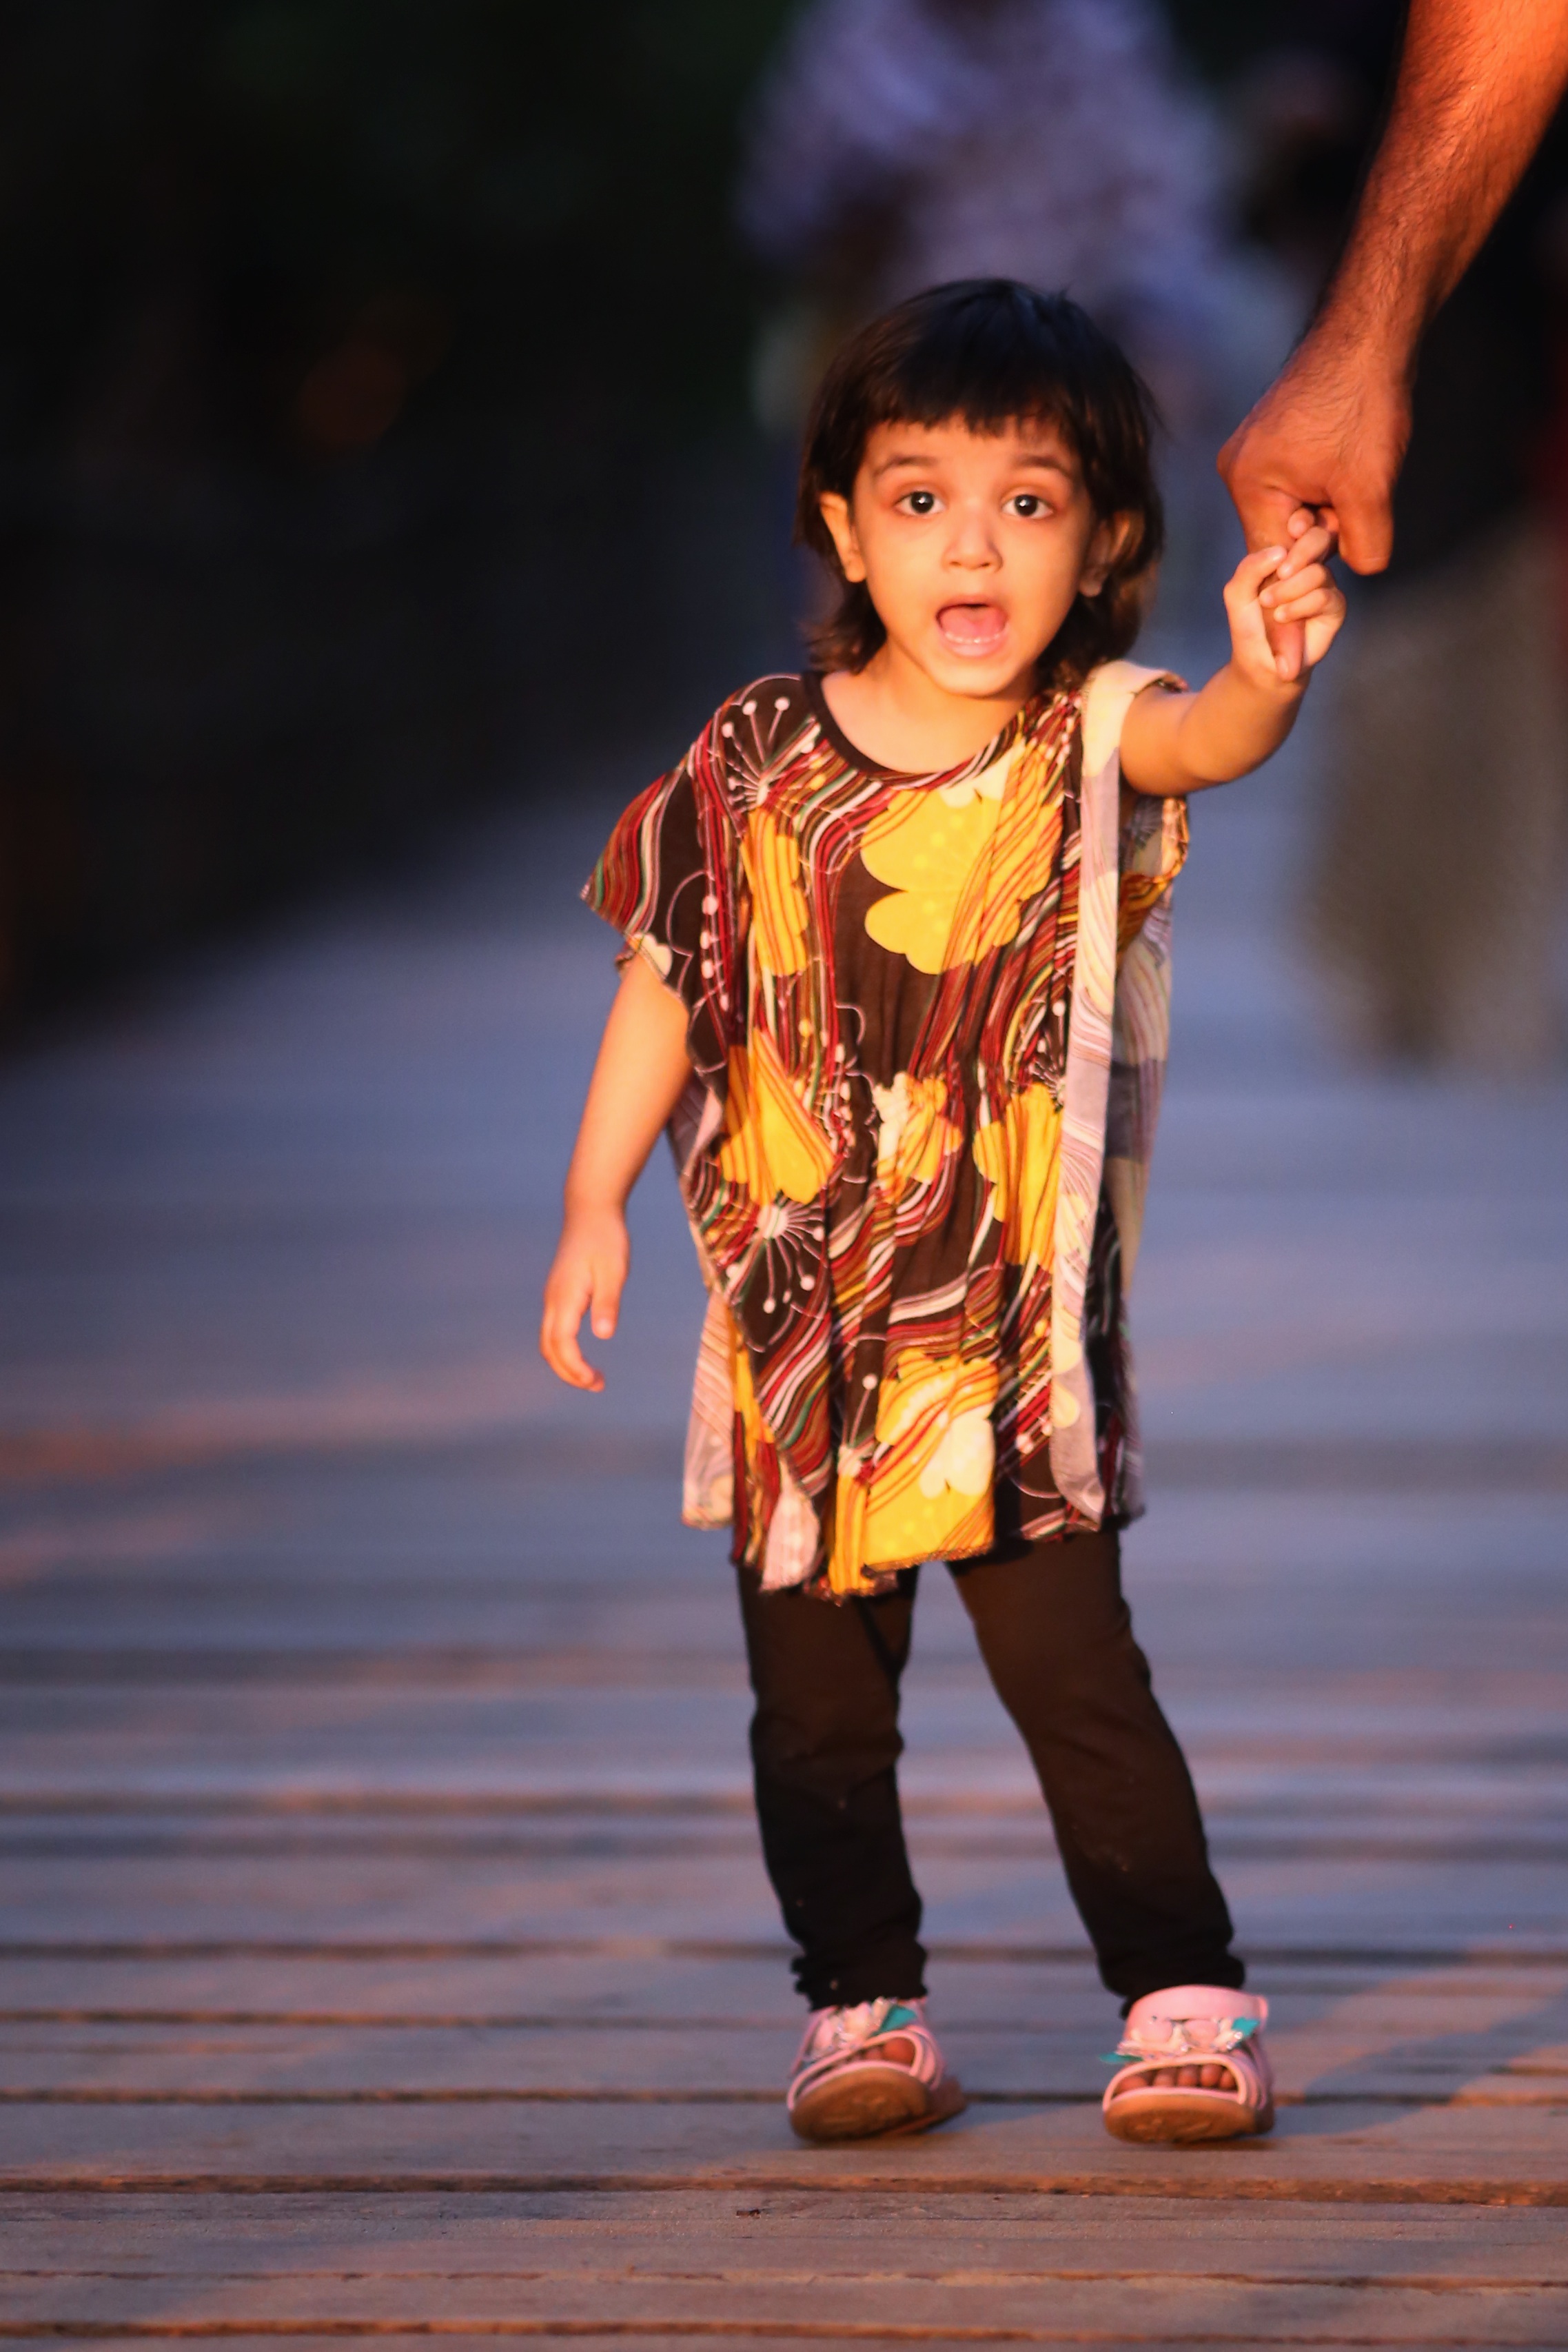
model, spring, child, fashion, sports, runway, fashion show